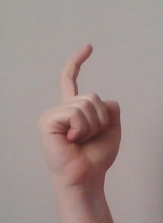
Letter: ra